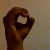
The image shows a hand gesture representing the letter 'O' in Indian Sign Language.